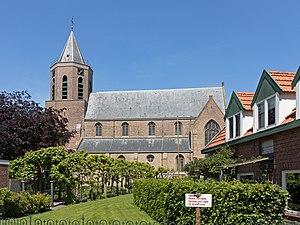
Poortvliet est un village appartenant à la commune néerlandaise de Tholen, situé dans la province de la Zélande. En janvier 2007, le village comptait 1 722 habitants.